George Thomas Coker

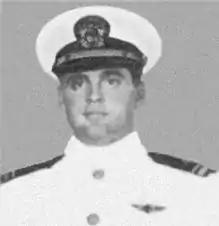
George Thomas Coker in May 1966

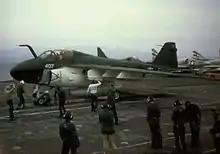
VA-65 A-6A on USS "Constellation" in 1966

He deployed to Vietnam in 1966 with Attack Squadron 65 (VA-65) aboard the . On June 30, his first deployment, Coker took part in a 19-aircraft attack on a radar control facility in Kép, northeast of Hanoi. In the face of flak, automatic weapons fire and extremely difficult weather conditions, Coker directed the pilot, navigated his aircraft, managed the ordnance system and used his electronic countermeasures equipment to provide protection for the strike group. The attack inflicted significant damage on the well-protected and dug-in radar station and its equipment, with all three radar stations out of operation and the target described as "obliterated". For his actions, Coker was awarded the Navy Commendation Medal with Combat "V".